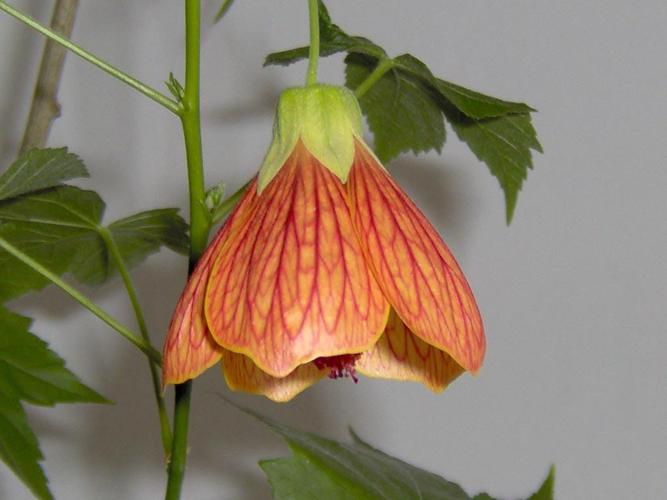
Label: mallow